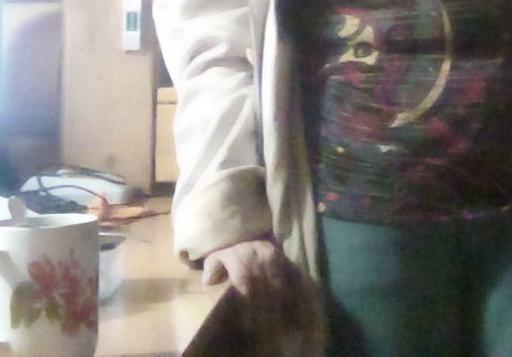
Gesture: no_gesture